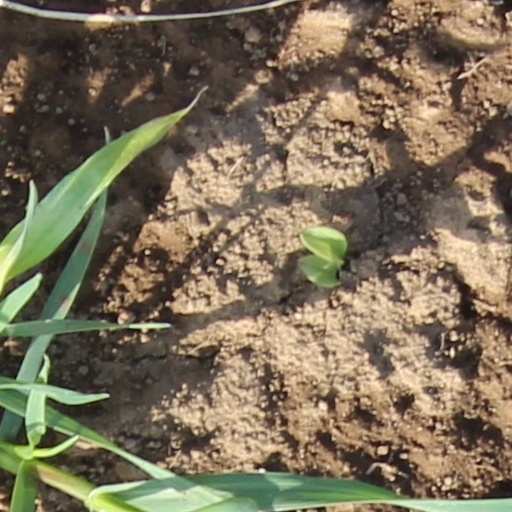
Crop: wheat